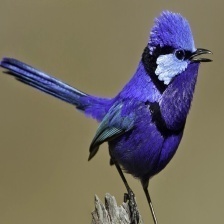
Species: SPLENDID WREN
Scientific name: MALURUS SPLENDENS